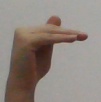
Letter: khaa